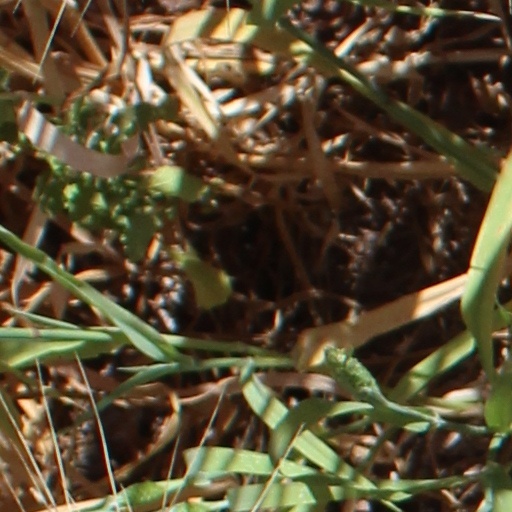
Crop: wheat